Snow

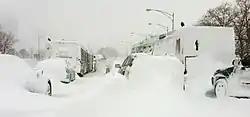
Traffic stranded in a 2011 Chicago snowstorm.

Snow science often leads to predictive models that include snow deposition, snow melt, and snow hydrology—elements of the Earth's water cycle—which help describe global climate change.